Post Office Road

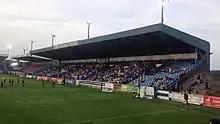
East Stand at Post Office Road

The Eastern side of the ground has two covered seated stands. The main stand on the halfway line houses bars and toilets while towards the Northern end of the ground, the smaller stand was erected in 2014 after it was relocated from Scarborough's McCain Stadium. To the Southern end of the stand there is a small amount of uncovered terracing.